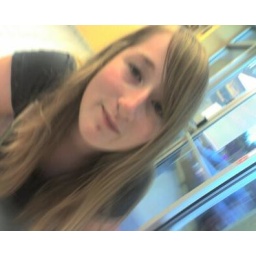
Eh, pizza street was better but papa johns is walking distance from my house, and pizza street is in st. charle's....so yeah.